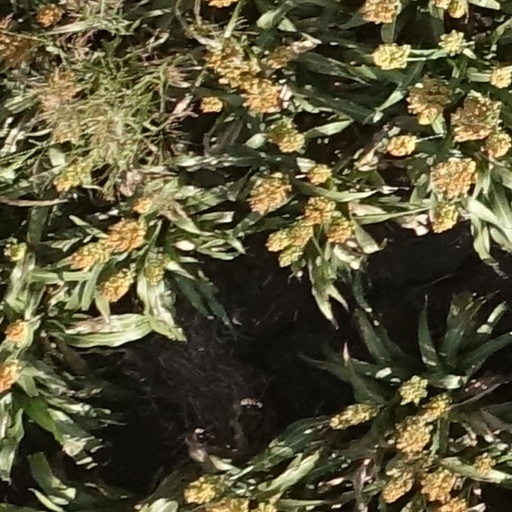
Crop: sorghum